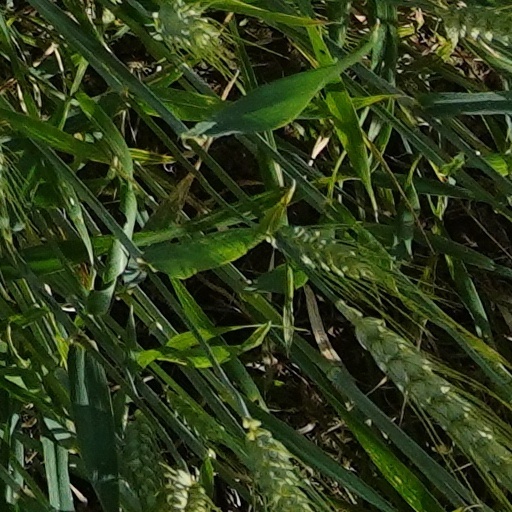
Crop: wheat